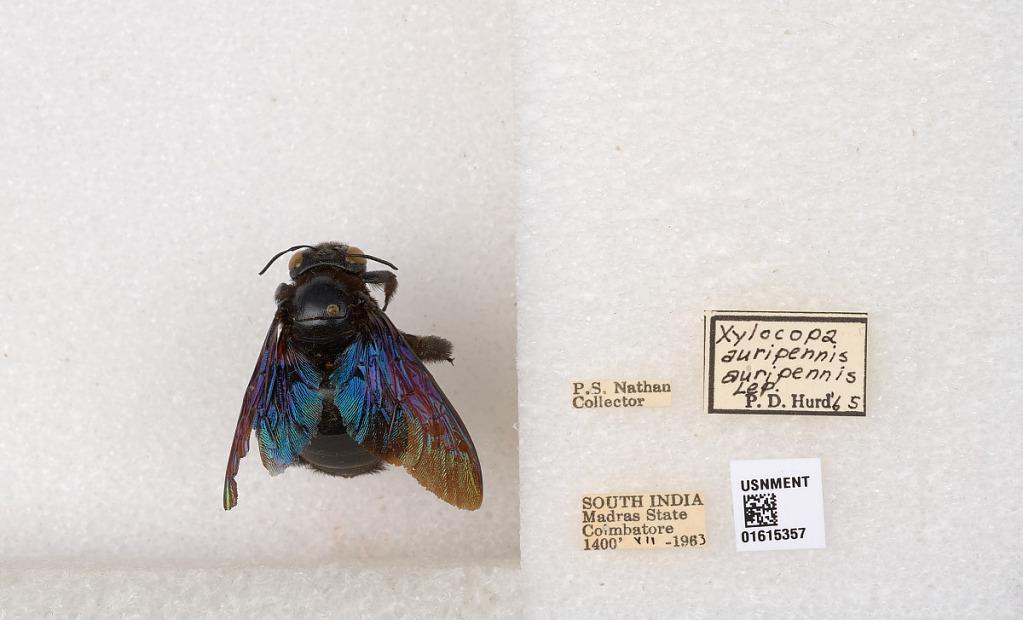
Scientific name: Xylocopa (Biluna) auripennis auripennis Lepeletier
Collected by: P. Nathan
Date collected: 1963-7-1
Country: India
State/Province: Tamil Nadu
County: Coimbatore
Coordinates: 10.9955, 76.9034
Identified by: Hurd, P. D.